Jerzy Koziołkowski

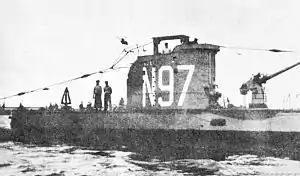
"Sokół" as seen in Malta, possibly in 1943

Jerzy Karol Koziołkowski (20 March 1911 – 27 July 1990) was a submarine commander of the Polish Navy during World War II.